Parkmore railway station

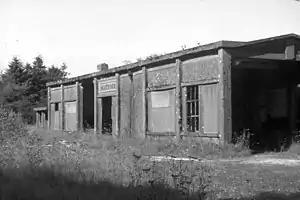
Parkmore station in 1997

Parkmore railway station was on the Ballymena, Cushendall and Red Bay Railway which ran from Ballymena to Retreat in County Antrim, Northern Ireland.